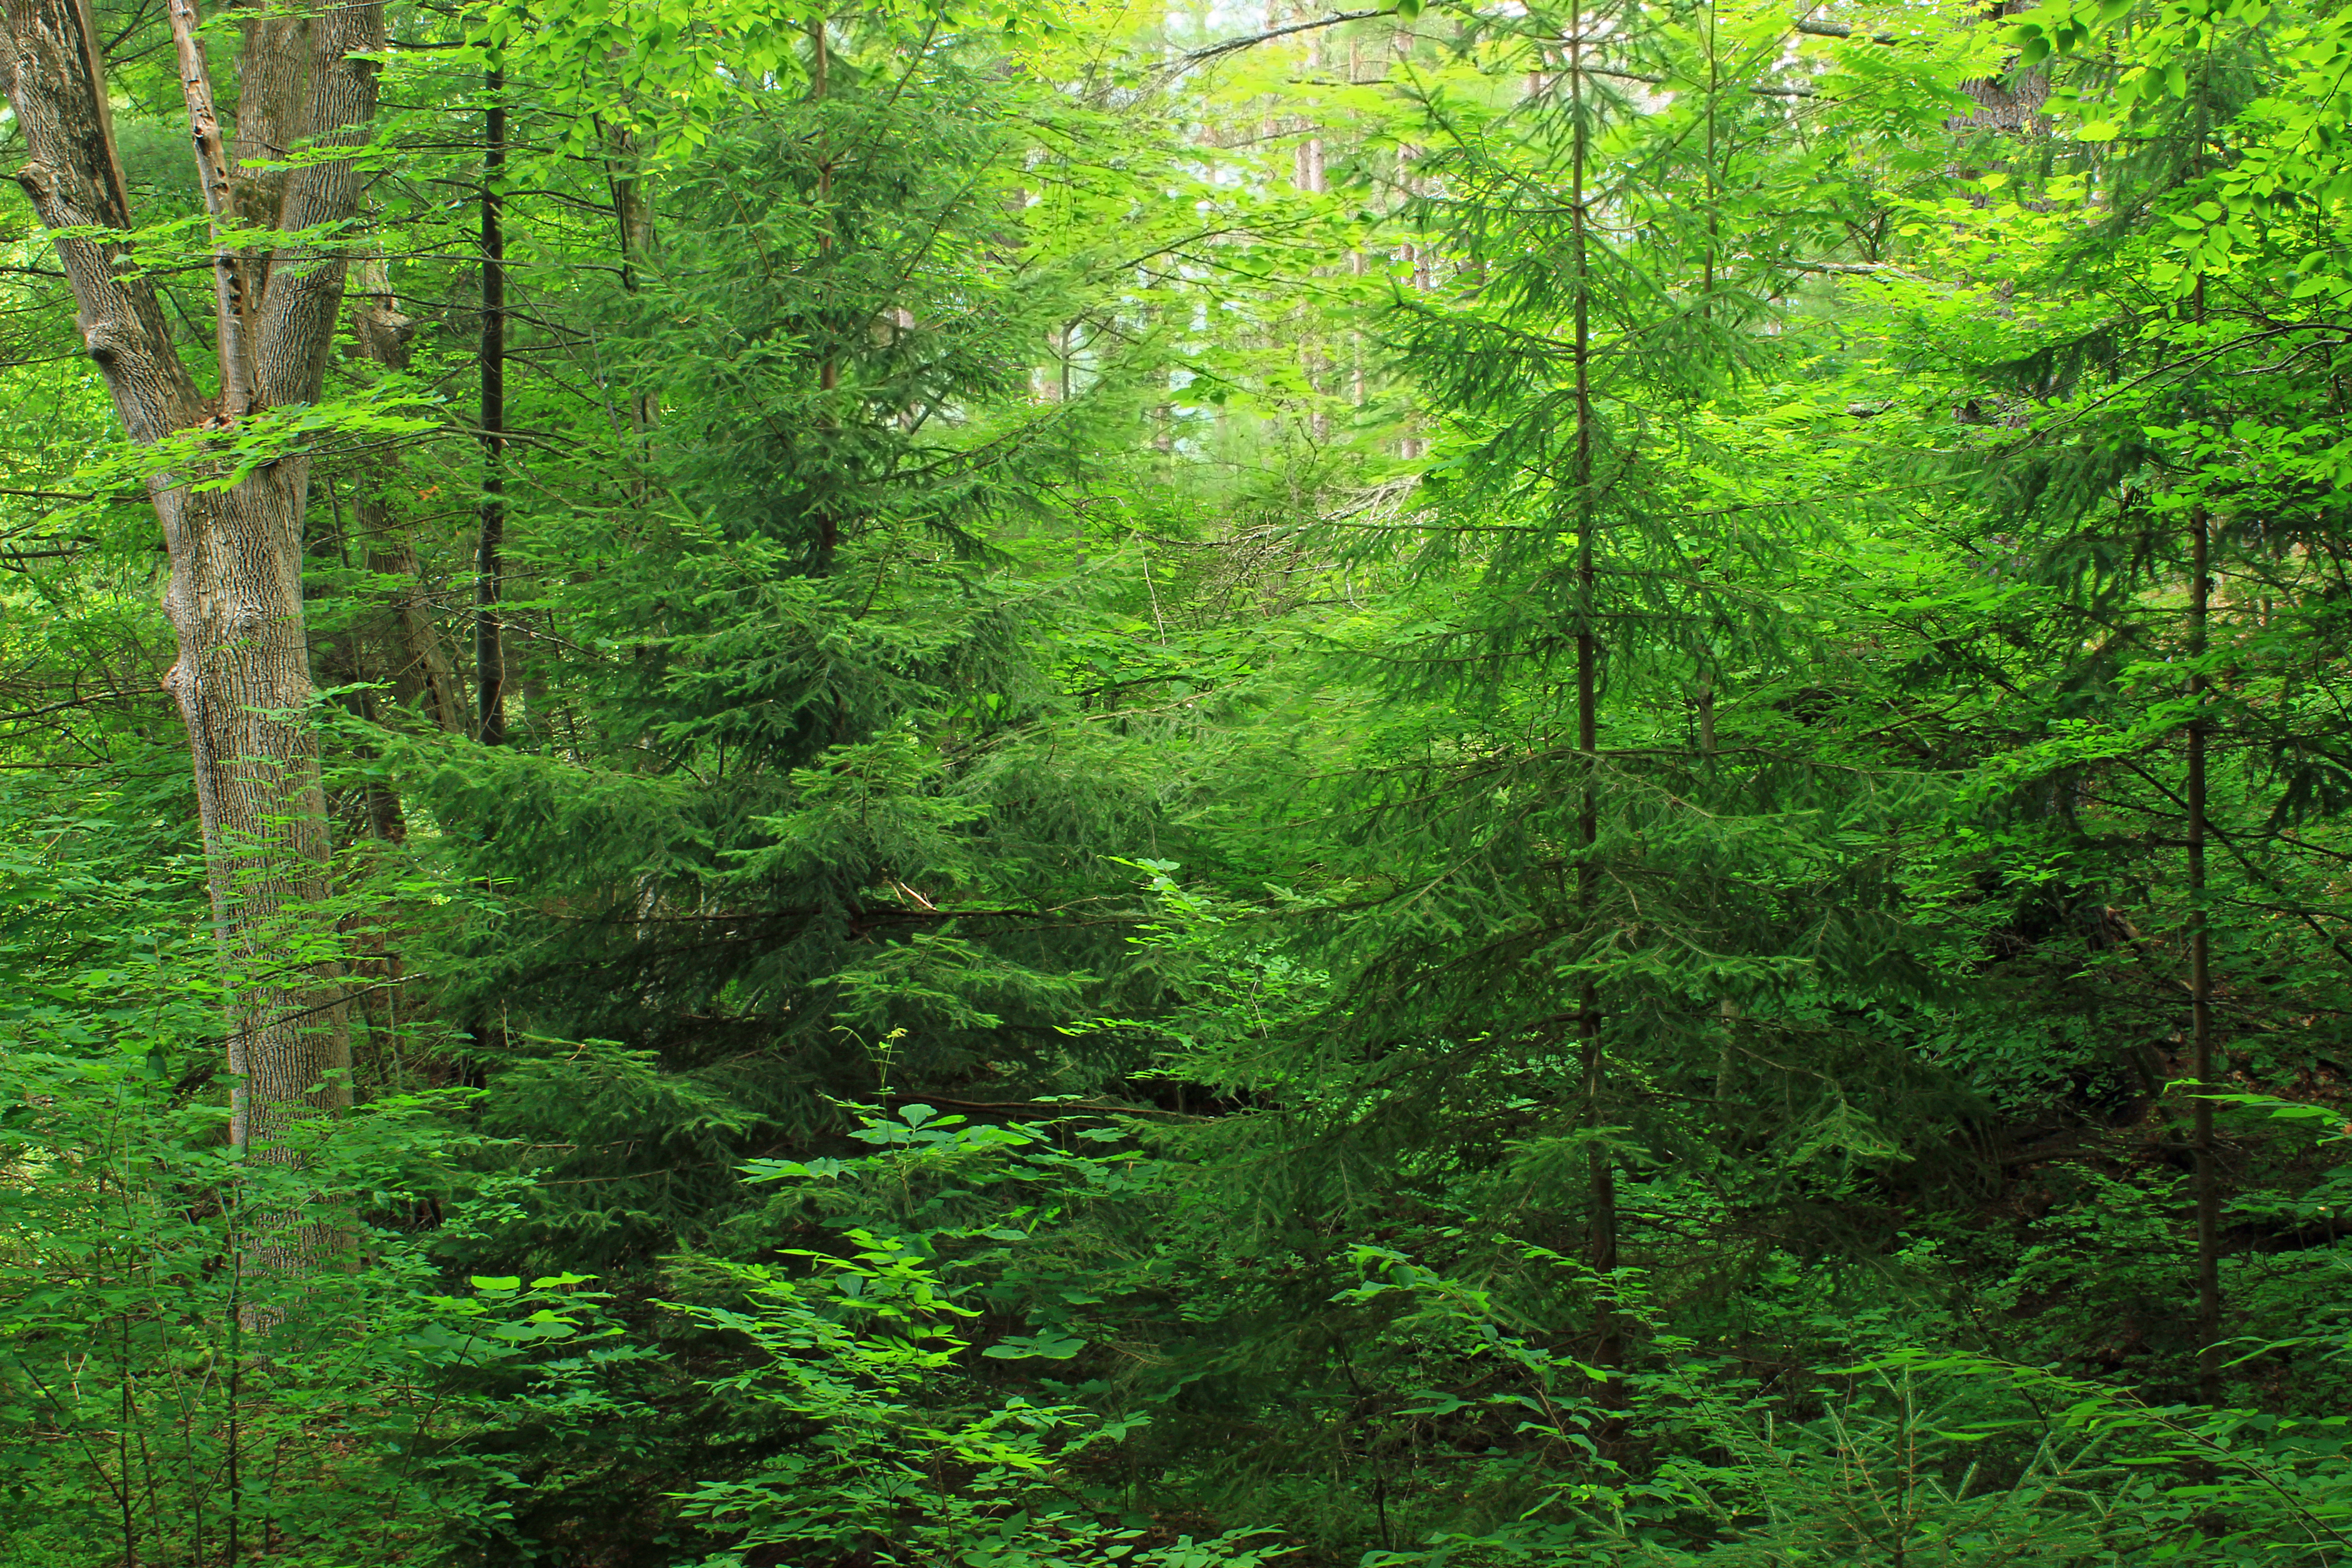
tree, nature, forest, wilderness, branch, hiking, trail, leaf, summer, foliage, green, jungle, trees, creativecommons, coniferous, spruce, vegetation, rainforest, branches, tiadaghtonstateforest, deciduous, pennsylvaniawilds, lycomingcounty, pennsylvania, goldeneagletrail, wolfrunwildarea, woodland, habitat, ecosystem, nature reserve, biome, old growth forest, natural environment, geographical feature, temperate broadleaf and mixed forest, temperate coniferous forest, riparian forest